History of music in Paris

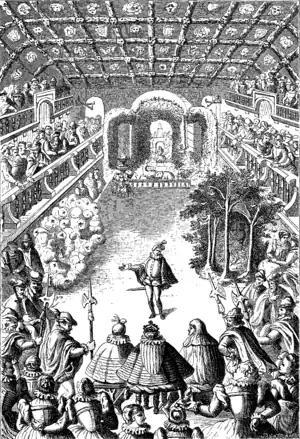
Ballet performance at the Louvre (1582)

The movement of Protestant Reformation, led by Martin Luther in the Holy Roman Empire and John Calvin in France, had an important impact on music in Paris. Under Calvin's direction, between 1545 and 1550 books of psalms were translated from Latin into French, turned into songs, and sung at reformed services in Paris. The Catholic establishment reacted fiercely to the new movement; the songs were condemned by the College of Sorbonne, the fortress of orthodoxy, and in 1549 one Protestant tailor in Paris, Jacques Duval, was burned at the stake, along with his song book. When the campaign against the new songs proved ineffective, the Catholic Church, at the Council of Trent (1545-1563) which launched the Counter-Reformation, also launched a musical counter-reformation. It was calling for an end to complex but unintelligible chants, simpler melodies, and more serious and elevated lyrics.